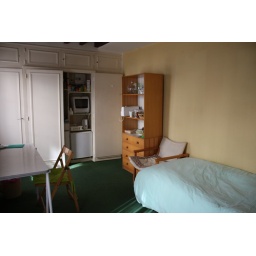
The second room which has by bed, the kitchen (behind that cupboard) a dining table and 2 other windows.